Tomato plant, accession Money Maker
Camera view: bottom (45 deg); turntable rotation: 30 degrees
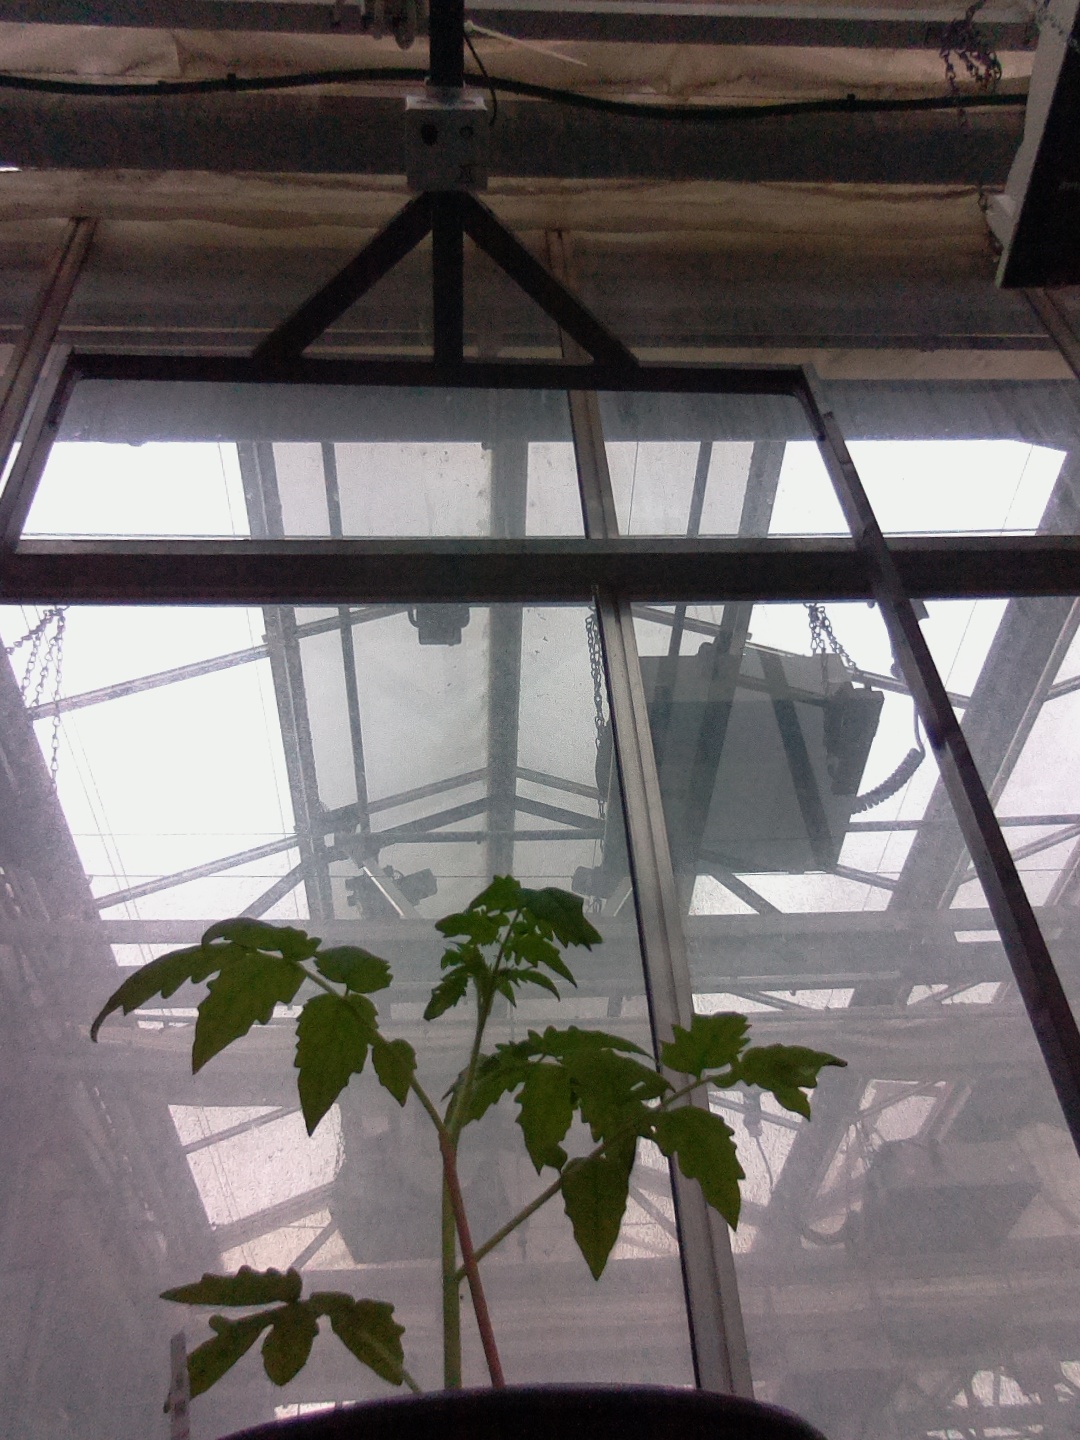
BBCH growth stage 13: 6 of true leaves visible